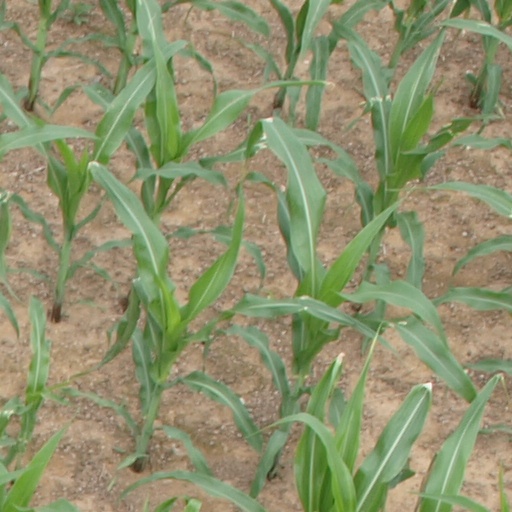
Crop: maize; corn